Ferdinand Weiss

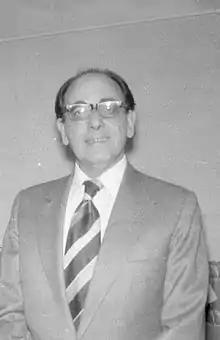
Ferdinand Weiss

Ferdinand Weiss (February 13, 1932 in Timișoara – January 13, 2002 in Cluj-Napoca) was a Romanian collaborative pianist and a professor at the Gheorghe Dima Music Academy of Cluj-Napoca, Romania.